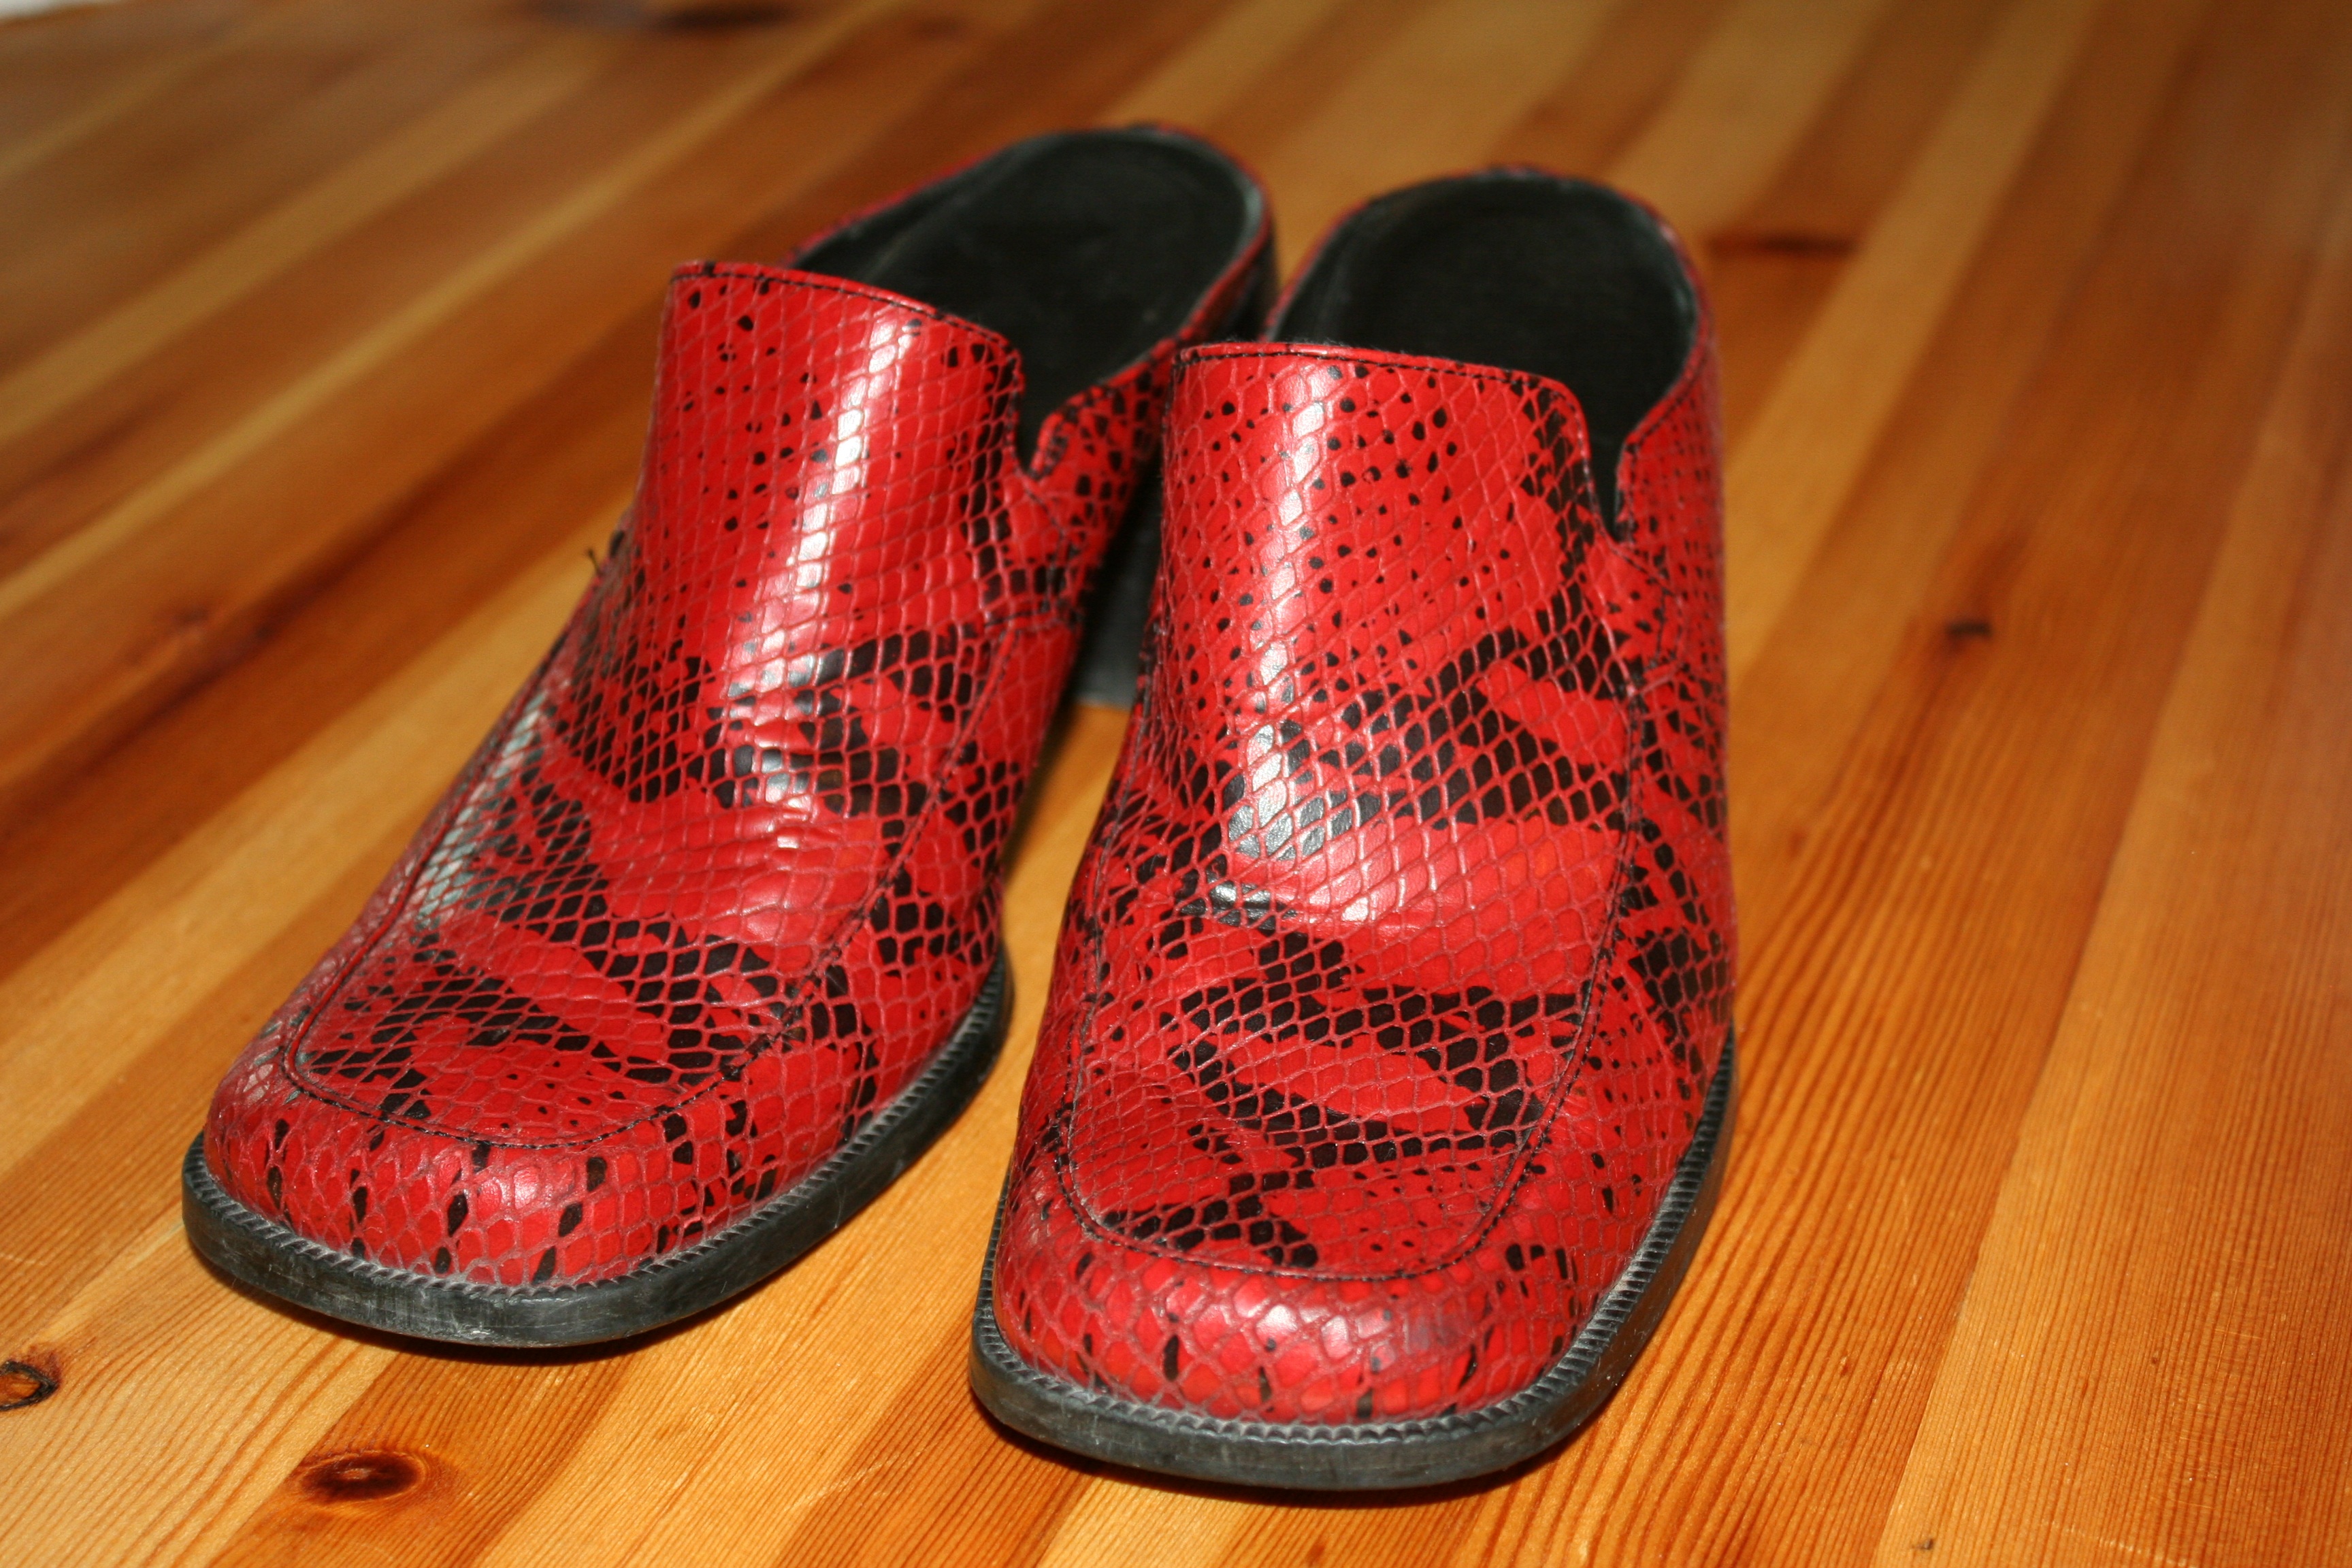
shoe, boot, leg, red, fashion, shoes, womens, sneakers, footwear, outdoor shoe